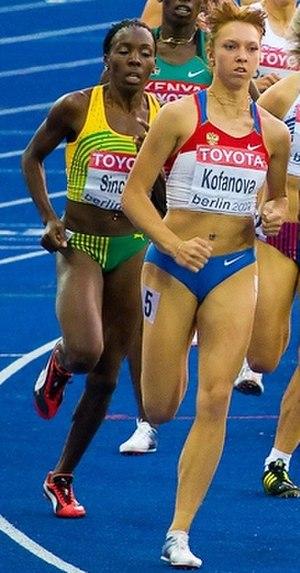
Kenia Sinclair est une athlète jamaïcaine spécialiste du 800 mètres.